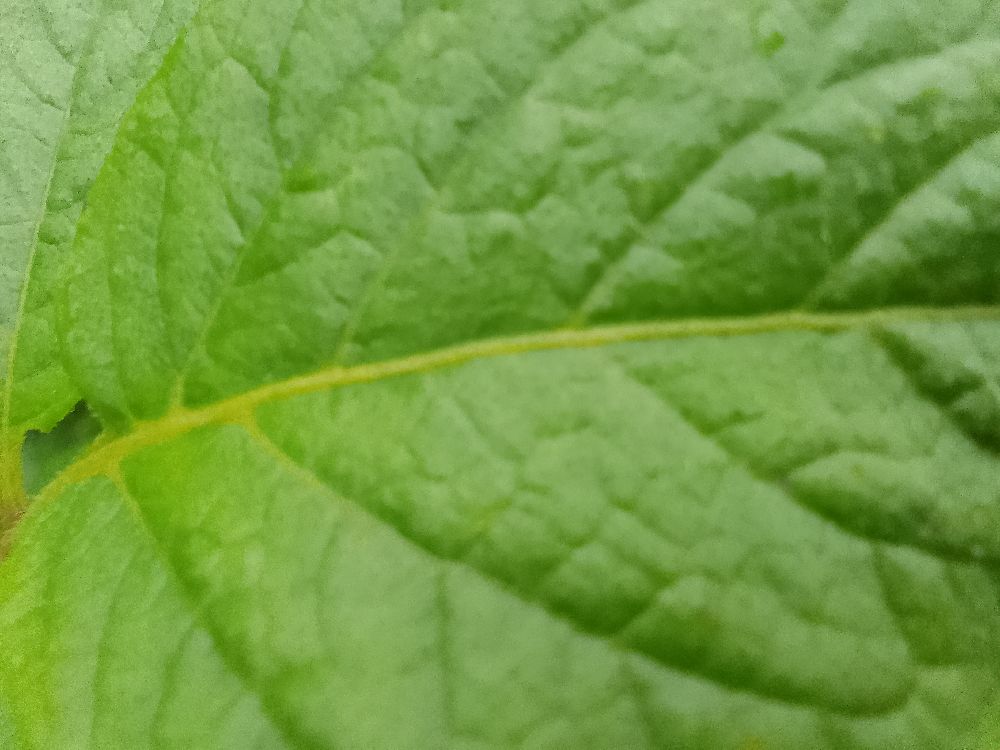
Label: Healthy